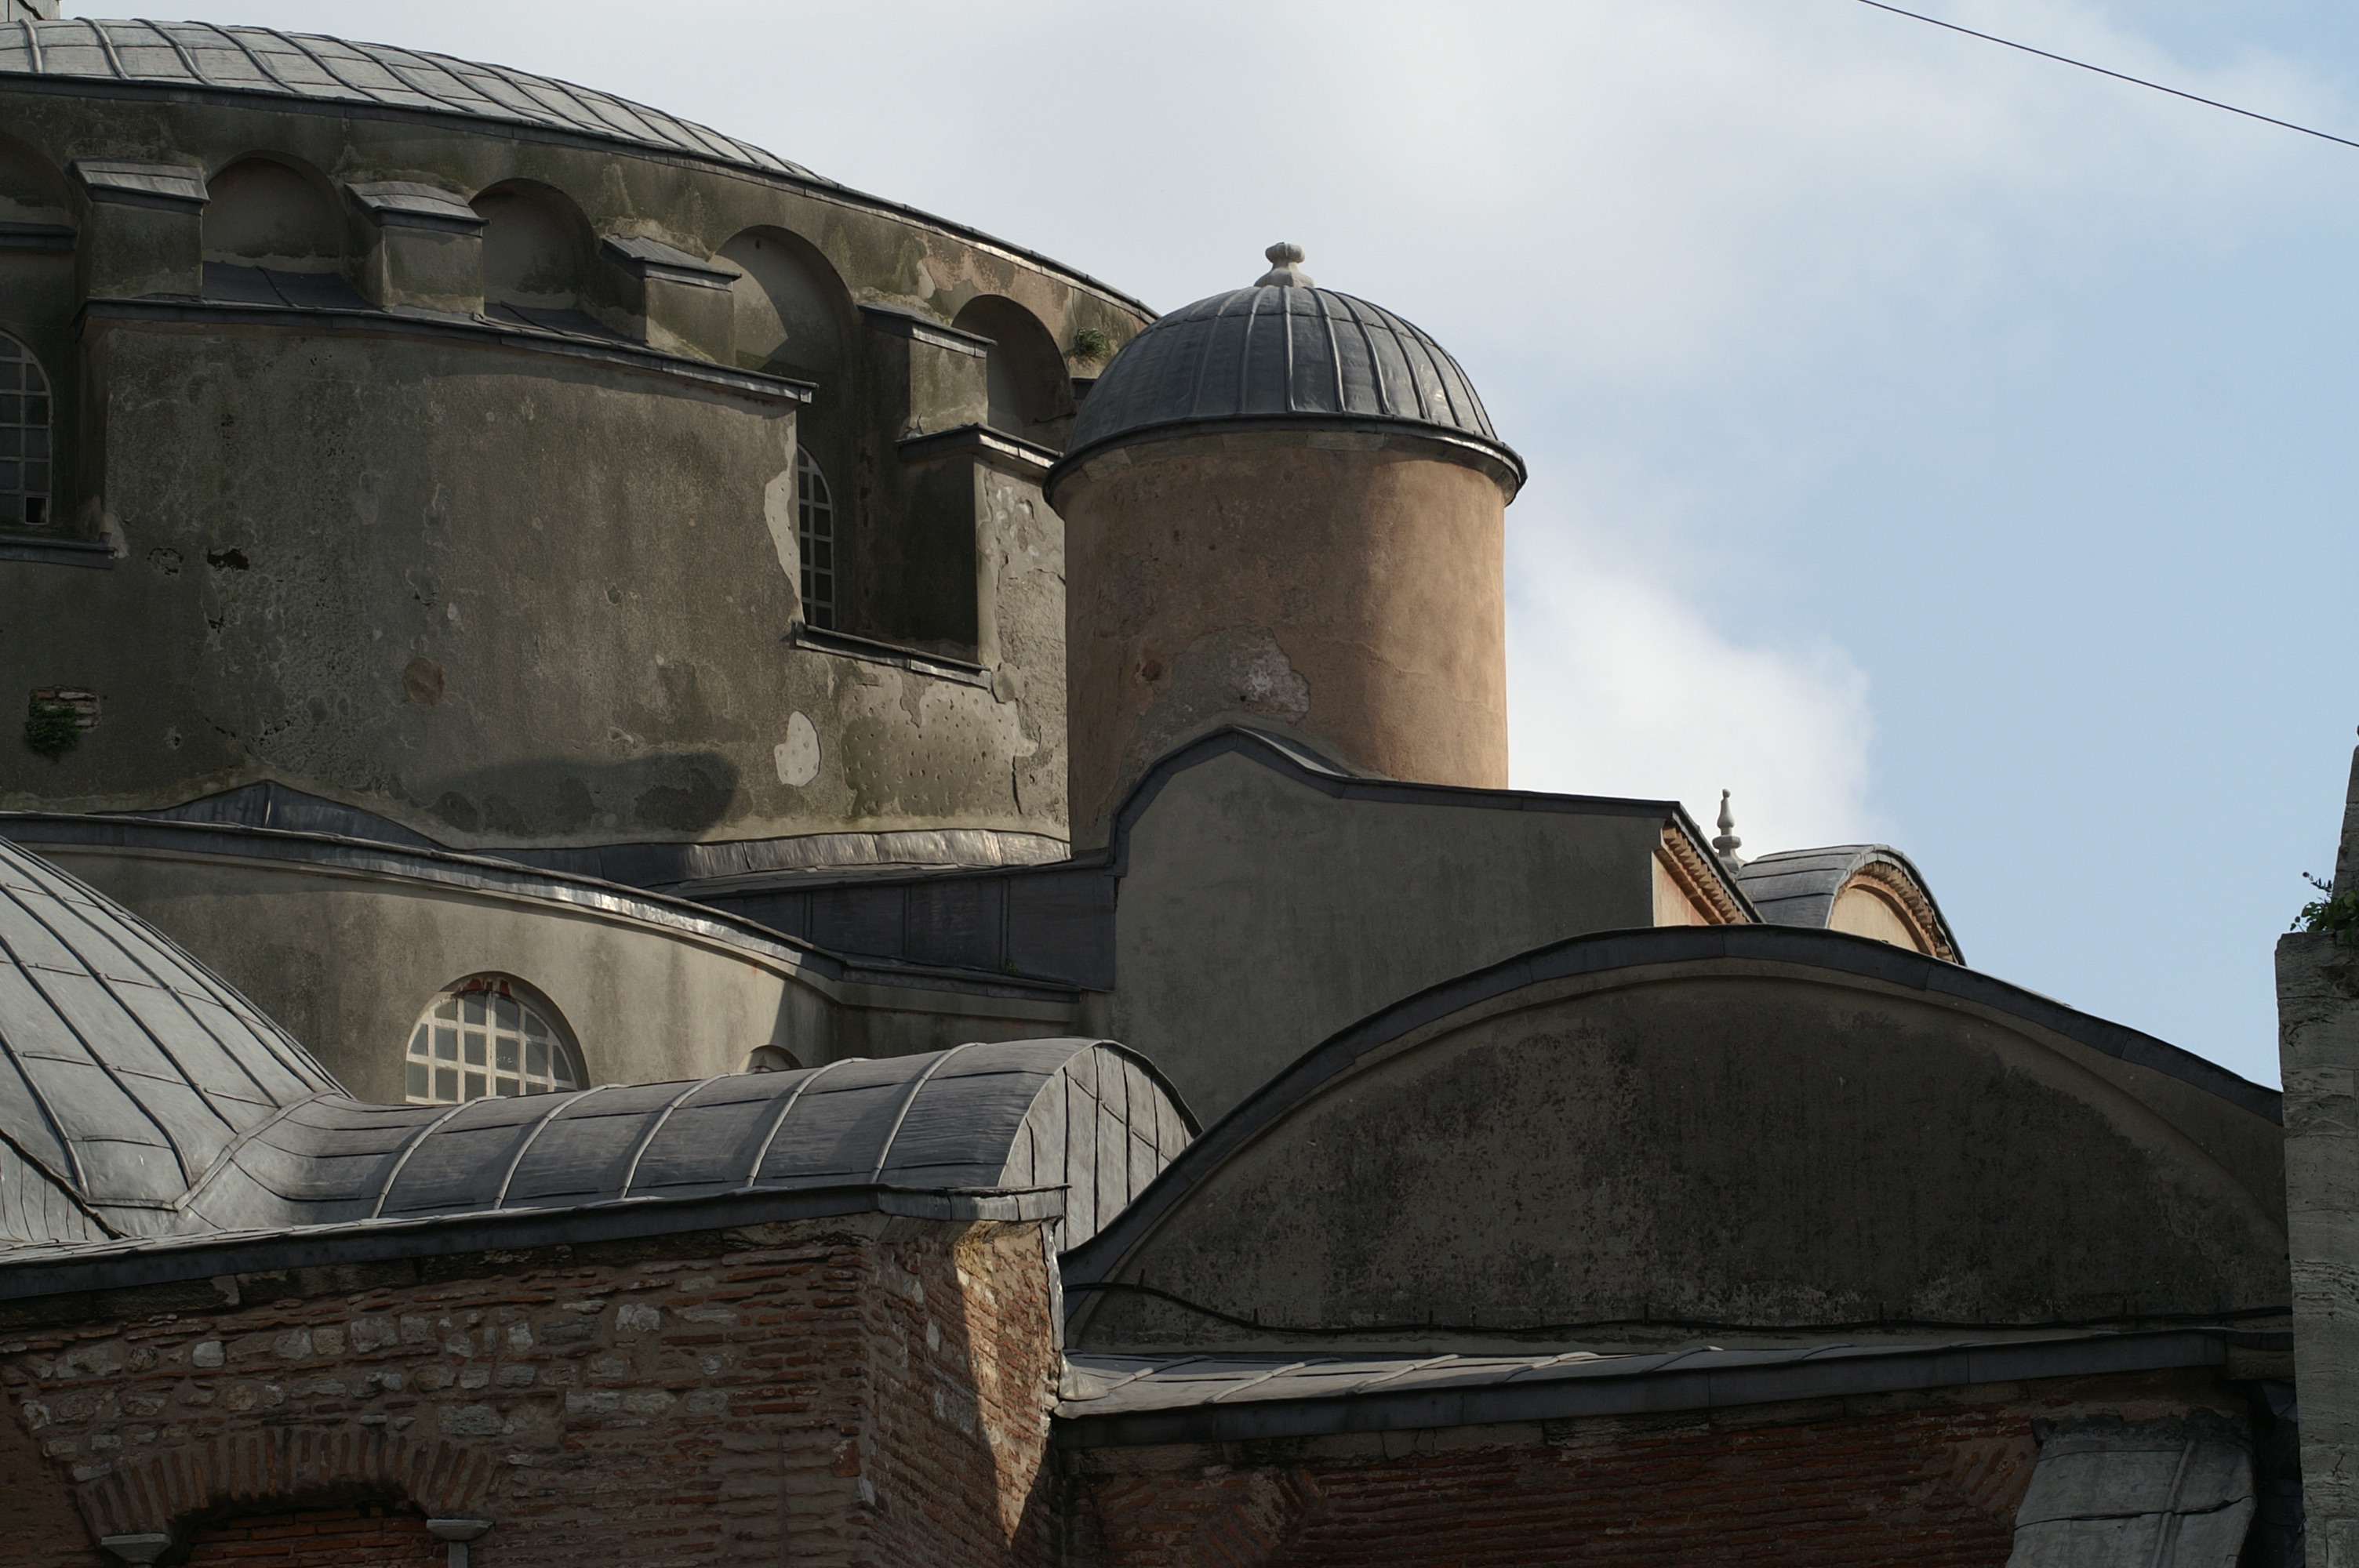
roof, building